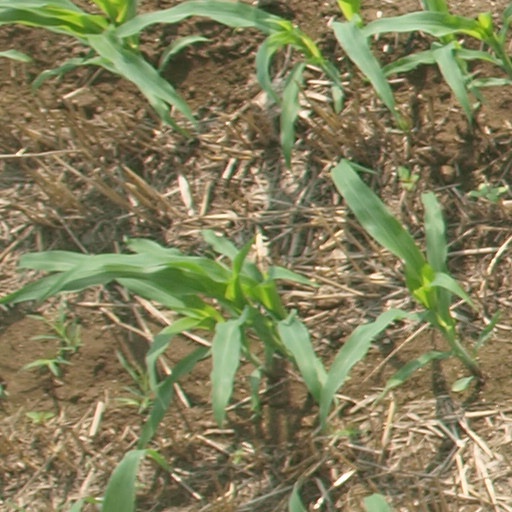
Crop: maize; corn